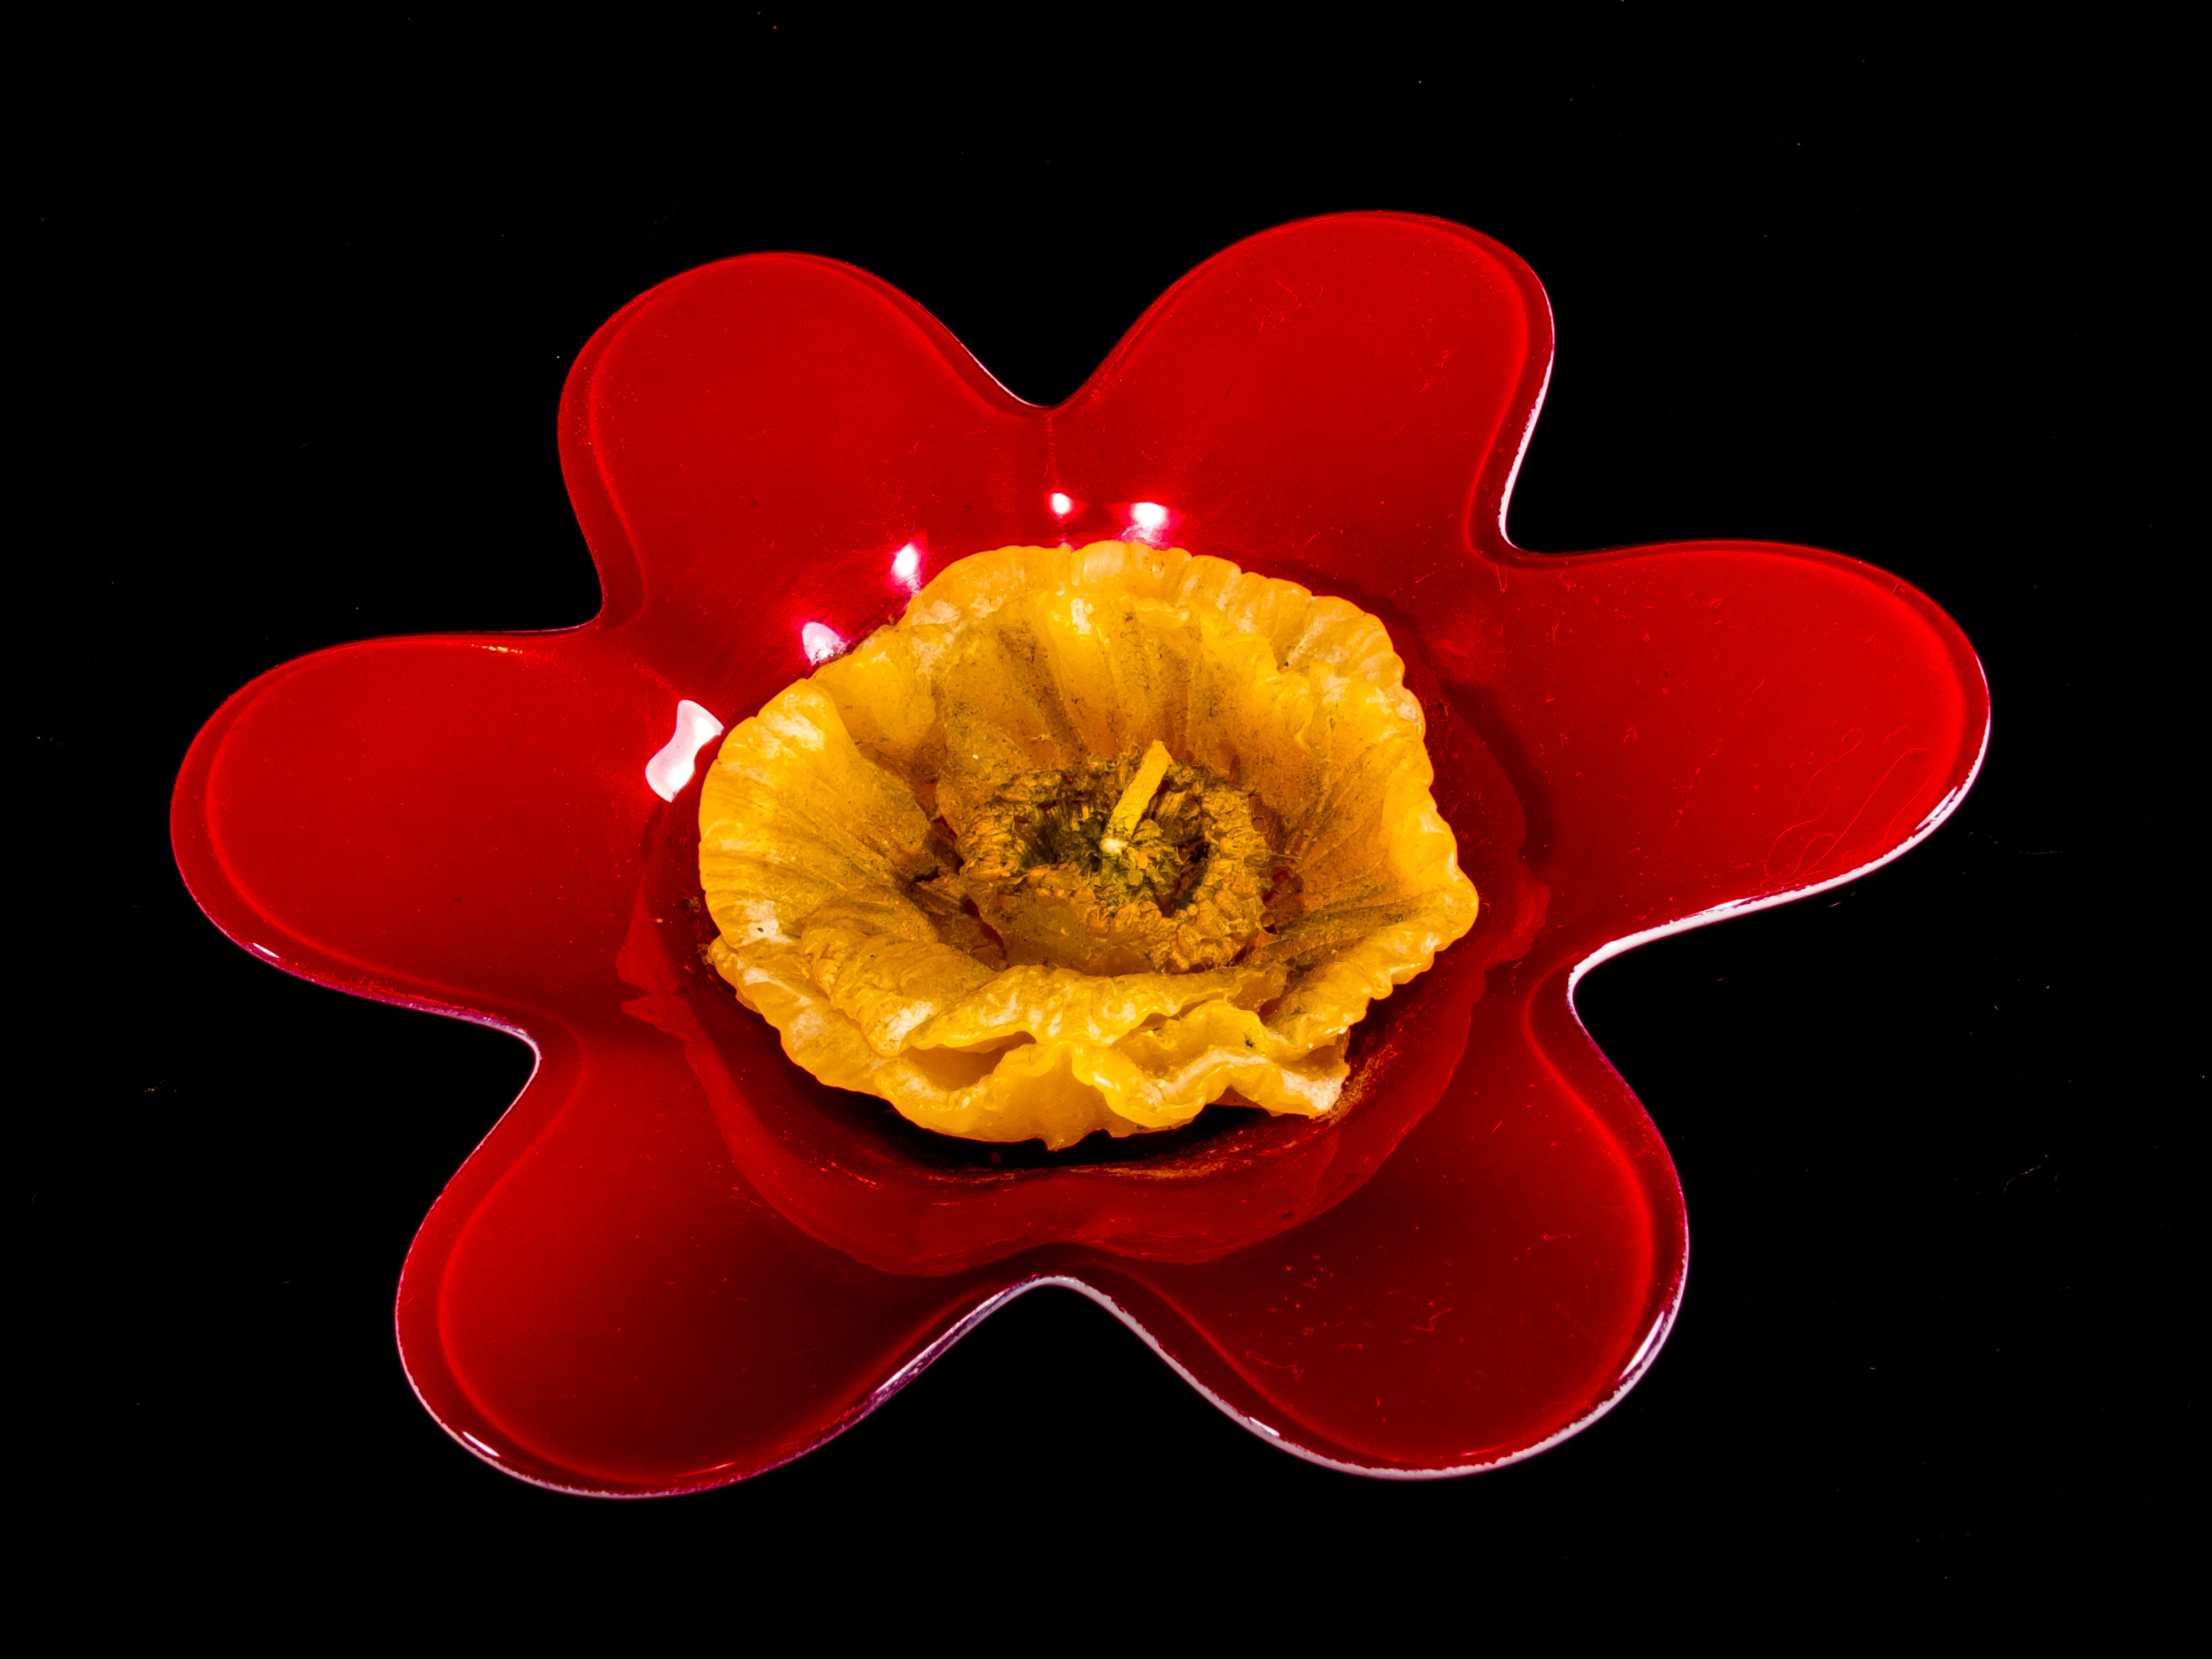
plant, flower, petal, heart, decoration, red, produce, yellow, candle, human body, illustration, organ, poppy, wax candle, wax, macro photography, valentine's day, flowering plant, land plant